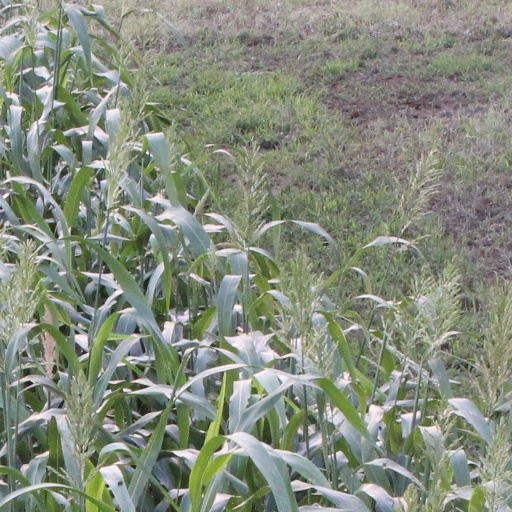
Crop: sorghum